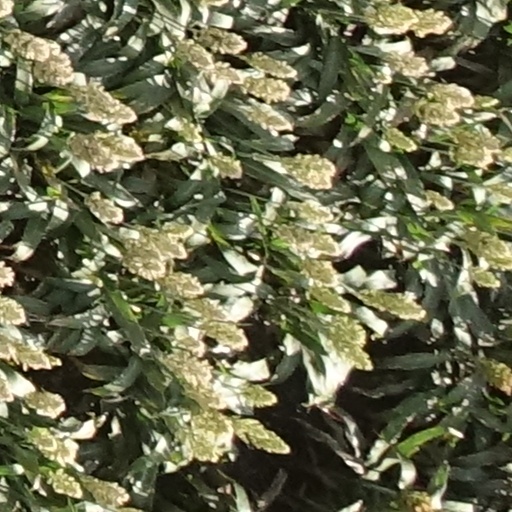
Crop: sorghum